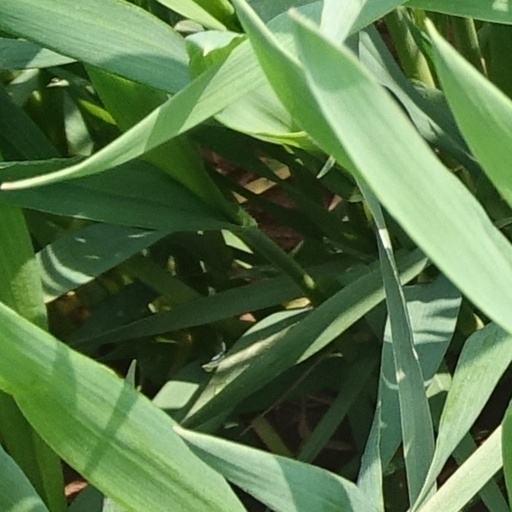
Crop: wheat